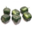
Label: sweet_pepper